Touraine-Amboise

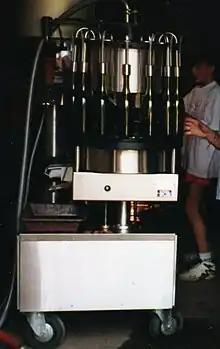
Bottling machine

Harvesting is manual or mechanized. Two different methods may be used, either the direct pressing method (to produce a pressed rosé wine) or the method whereby the harvested red grapes are put in a tank and red wine maceration begins, but some of the juice is then bled off (to produce a bled rosé wine). Alcoholic fermentation takes place in tanks, as for white wine, and temperatures, chaptalization, etc. are carefully controlled. This is followed by malolactic fermentation. The wine is matured in vats, or sometimes in barrels. Lastly, the wine is filtered and bottled.